Julius Bredt

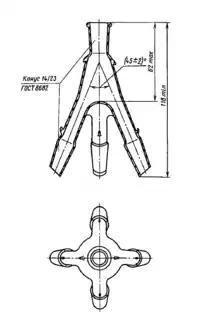
Bredt distributor - ground glass adapter invented by Bredt

There is a Julius Bredt lecture in his remembrance at the RWTH Aachen University.